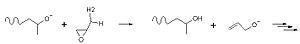
transfert anionique
La polymérisation anionique est un type de polymérisation ionique dans lequel le centre actif est de nature anionique. Elle est constituée de l'amorçage, la propagation, éventuellement de transfert et de terminaison. Les monomères concernés sont ceux qui possèdent des groupements électro-attracteurs.